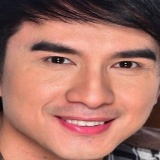
ca sĩ Đan Trường